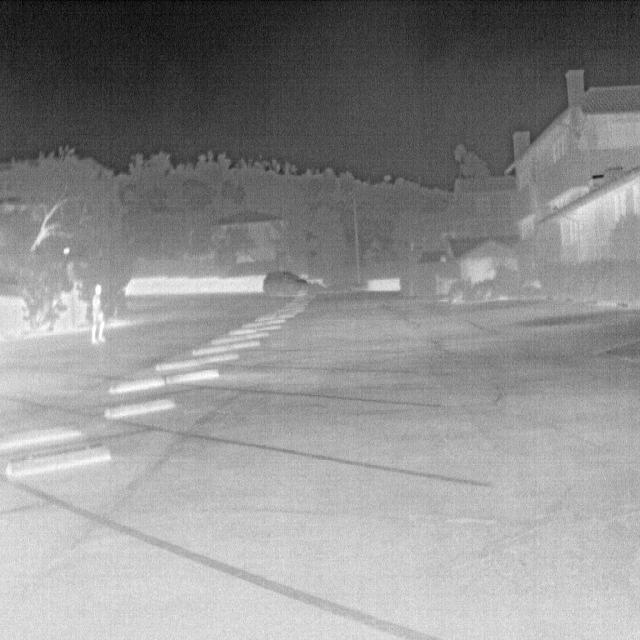
Detected objects:
label: person